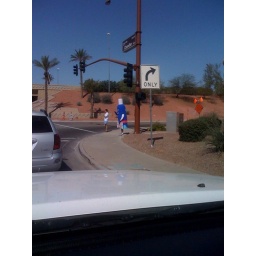
A water bottle standing near my home